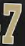
Number: 7